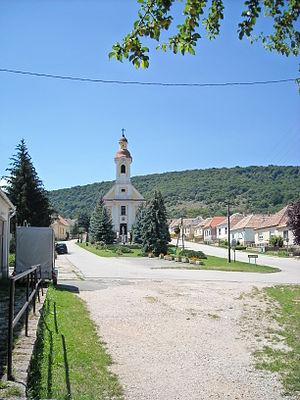
Tardos est un village et une commune du comitat de Komárom-Esztergom en Hongrie. De 1954 à 1993, il s'est appelé Tardosbánya.